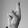
ASL letter: R